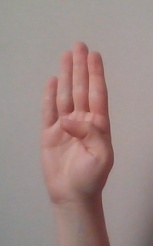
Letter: kaaf